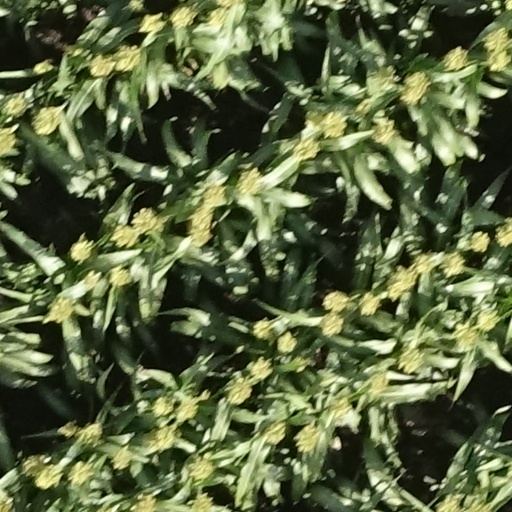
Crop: sorghum